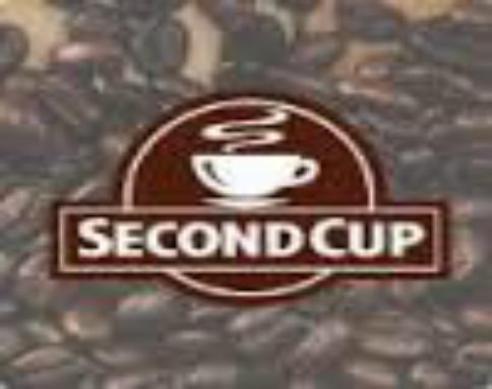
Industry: Food